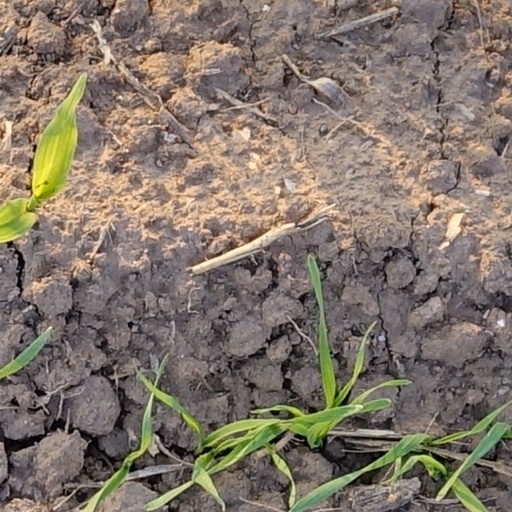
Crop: wheat